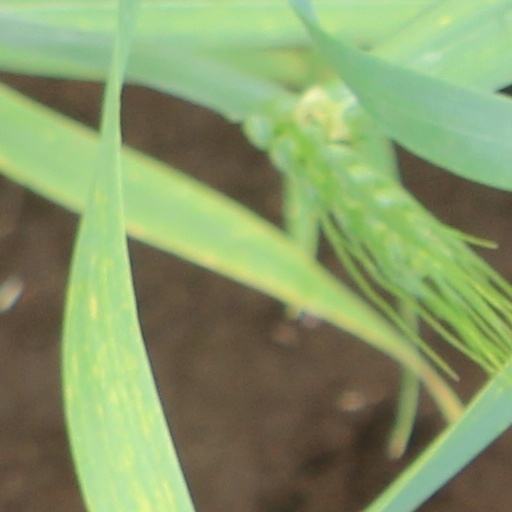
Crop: wheat